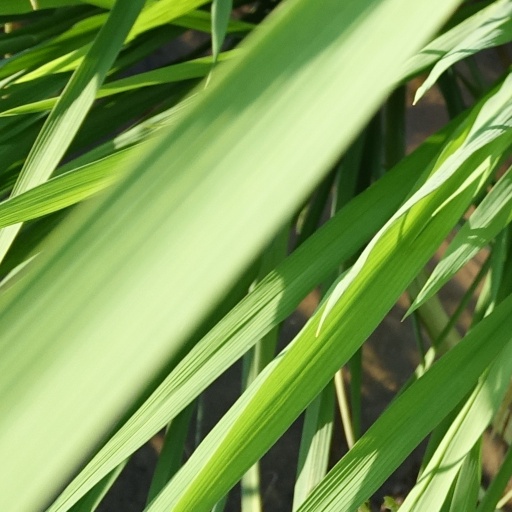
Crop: rice